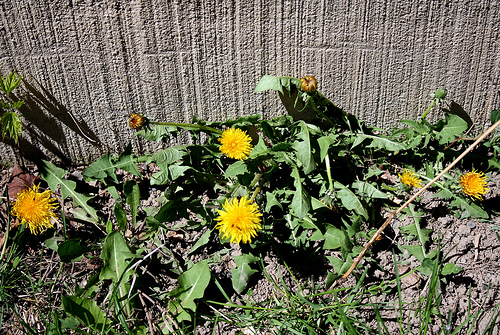
Flower: dandelion